Mucoadhesion

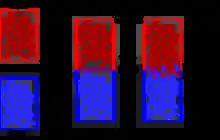
Interpenetration of a bioadhesive with mucus. In the contact stage, the two materials are brought into contact. In the consolidation stage the interpenetration of the polymers occurs.

The Macromolecular Interpenetration theory, also known as the diffusion theory, states that the mucoadhesive molecules and mucus glycoproteins mutually interact by means of interpenetration of their chains and the forming of secondary semi-permanent adhesive bonds. It is necessary that the mucoadhesive device has features or properties that favor both chemical and mechanical interactions for the macromolecular interpenetration theory to take place. Molecules that can present mucoadhesive properties are molecules with hydrogen bond building groups, high molecular weight, flexible chains, and surface active properties.